Pomona Zipser

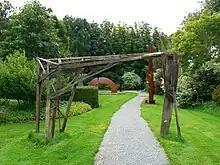
Pomona Zipser, "Tor," 2002, Funnix, Germany

In 1990, the Berlinische Galerie collection travelled to Dublin with an exhibitions "Kunstszene Berlin West (The West Berlin Art Scene)," showcasing works of Berlin-based artists in Ireland. Alongside the exhibition, the catalogue with all works was produced. The same year, Pomona Zipser participated in the XLIV Venice Biennale with the exhibition "Ambiente Berlin." Another exhibition of Pomona Zipser's works in Venice was organised in 1993. International Female Artists made a show "Le Onde (The Waves)" and published a book accompanying the exhibition.